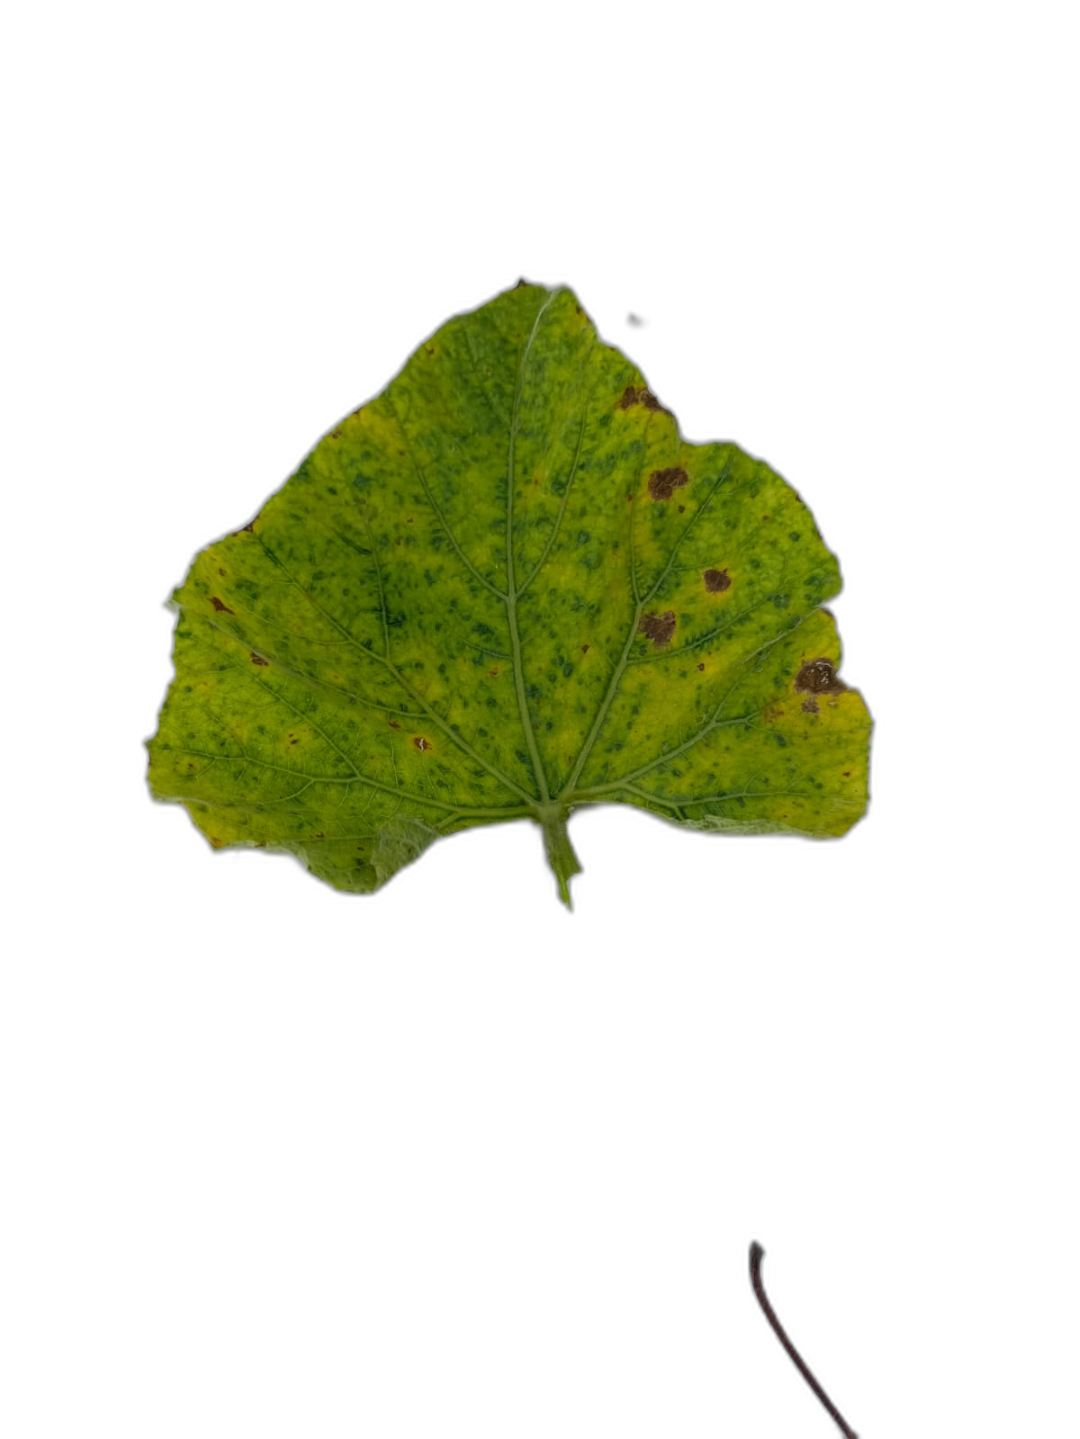
Crop: Bottle Gourd
Label: Downy_Mildew